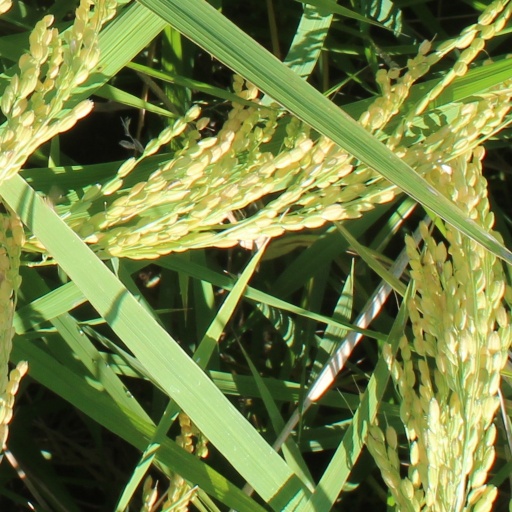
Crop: rice